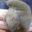
Label: bird